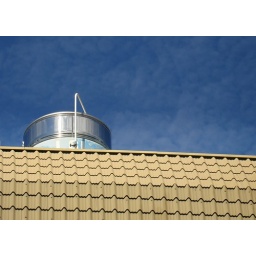
against a deep blue sky (there is rarely a deep blue sky down here, thats why I mention it)